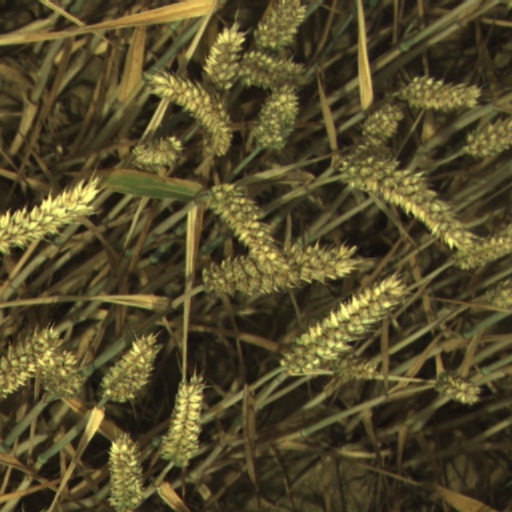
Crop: wheat